Command & Conquer: Red Alert 3

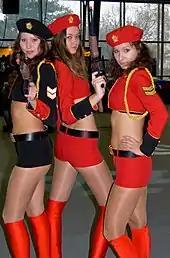
Promotion at IgroMir 2008

"Red Alert 3" retains the core real-time strategy mechanics of the "Command & Conquer" series. Warring factions harvest resources using vulnerable collectors and use those resources to construct military bases and forces on-site. Structures form a shallow but wide tech tree with a variety of units and elusive superweapons. Weapon types are specialized to the point where a rifleman can withstand direct hits from an anti-tank cannon. "Red Alert 3"s major refinements are the addition of the Empire of the Rising Sun to the factions of the sub-series, a co-operative campaign, and expanded naval warfare.